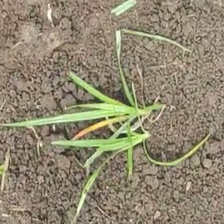
Weed species: Digitaria_SP_(Digitaria Sanguinalis )